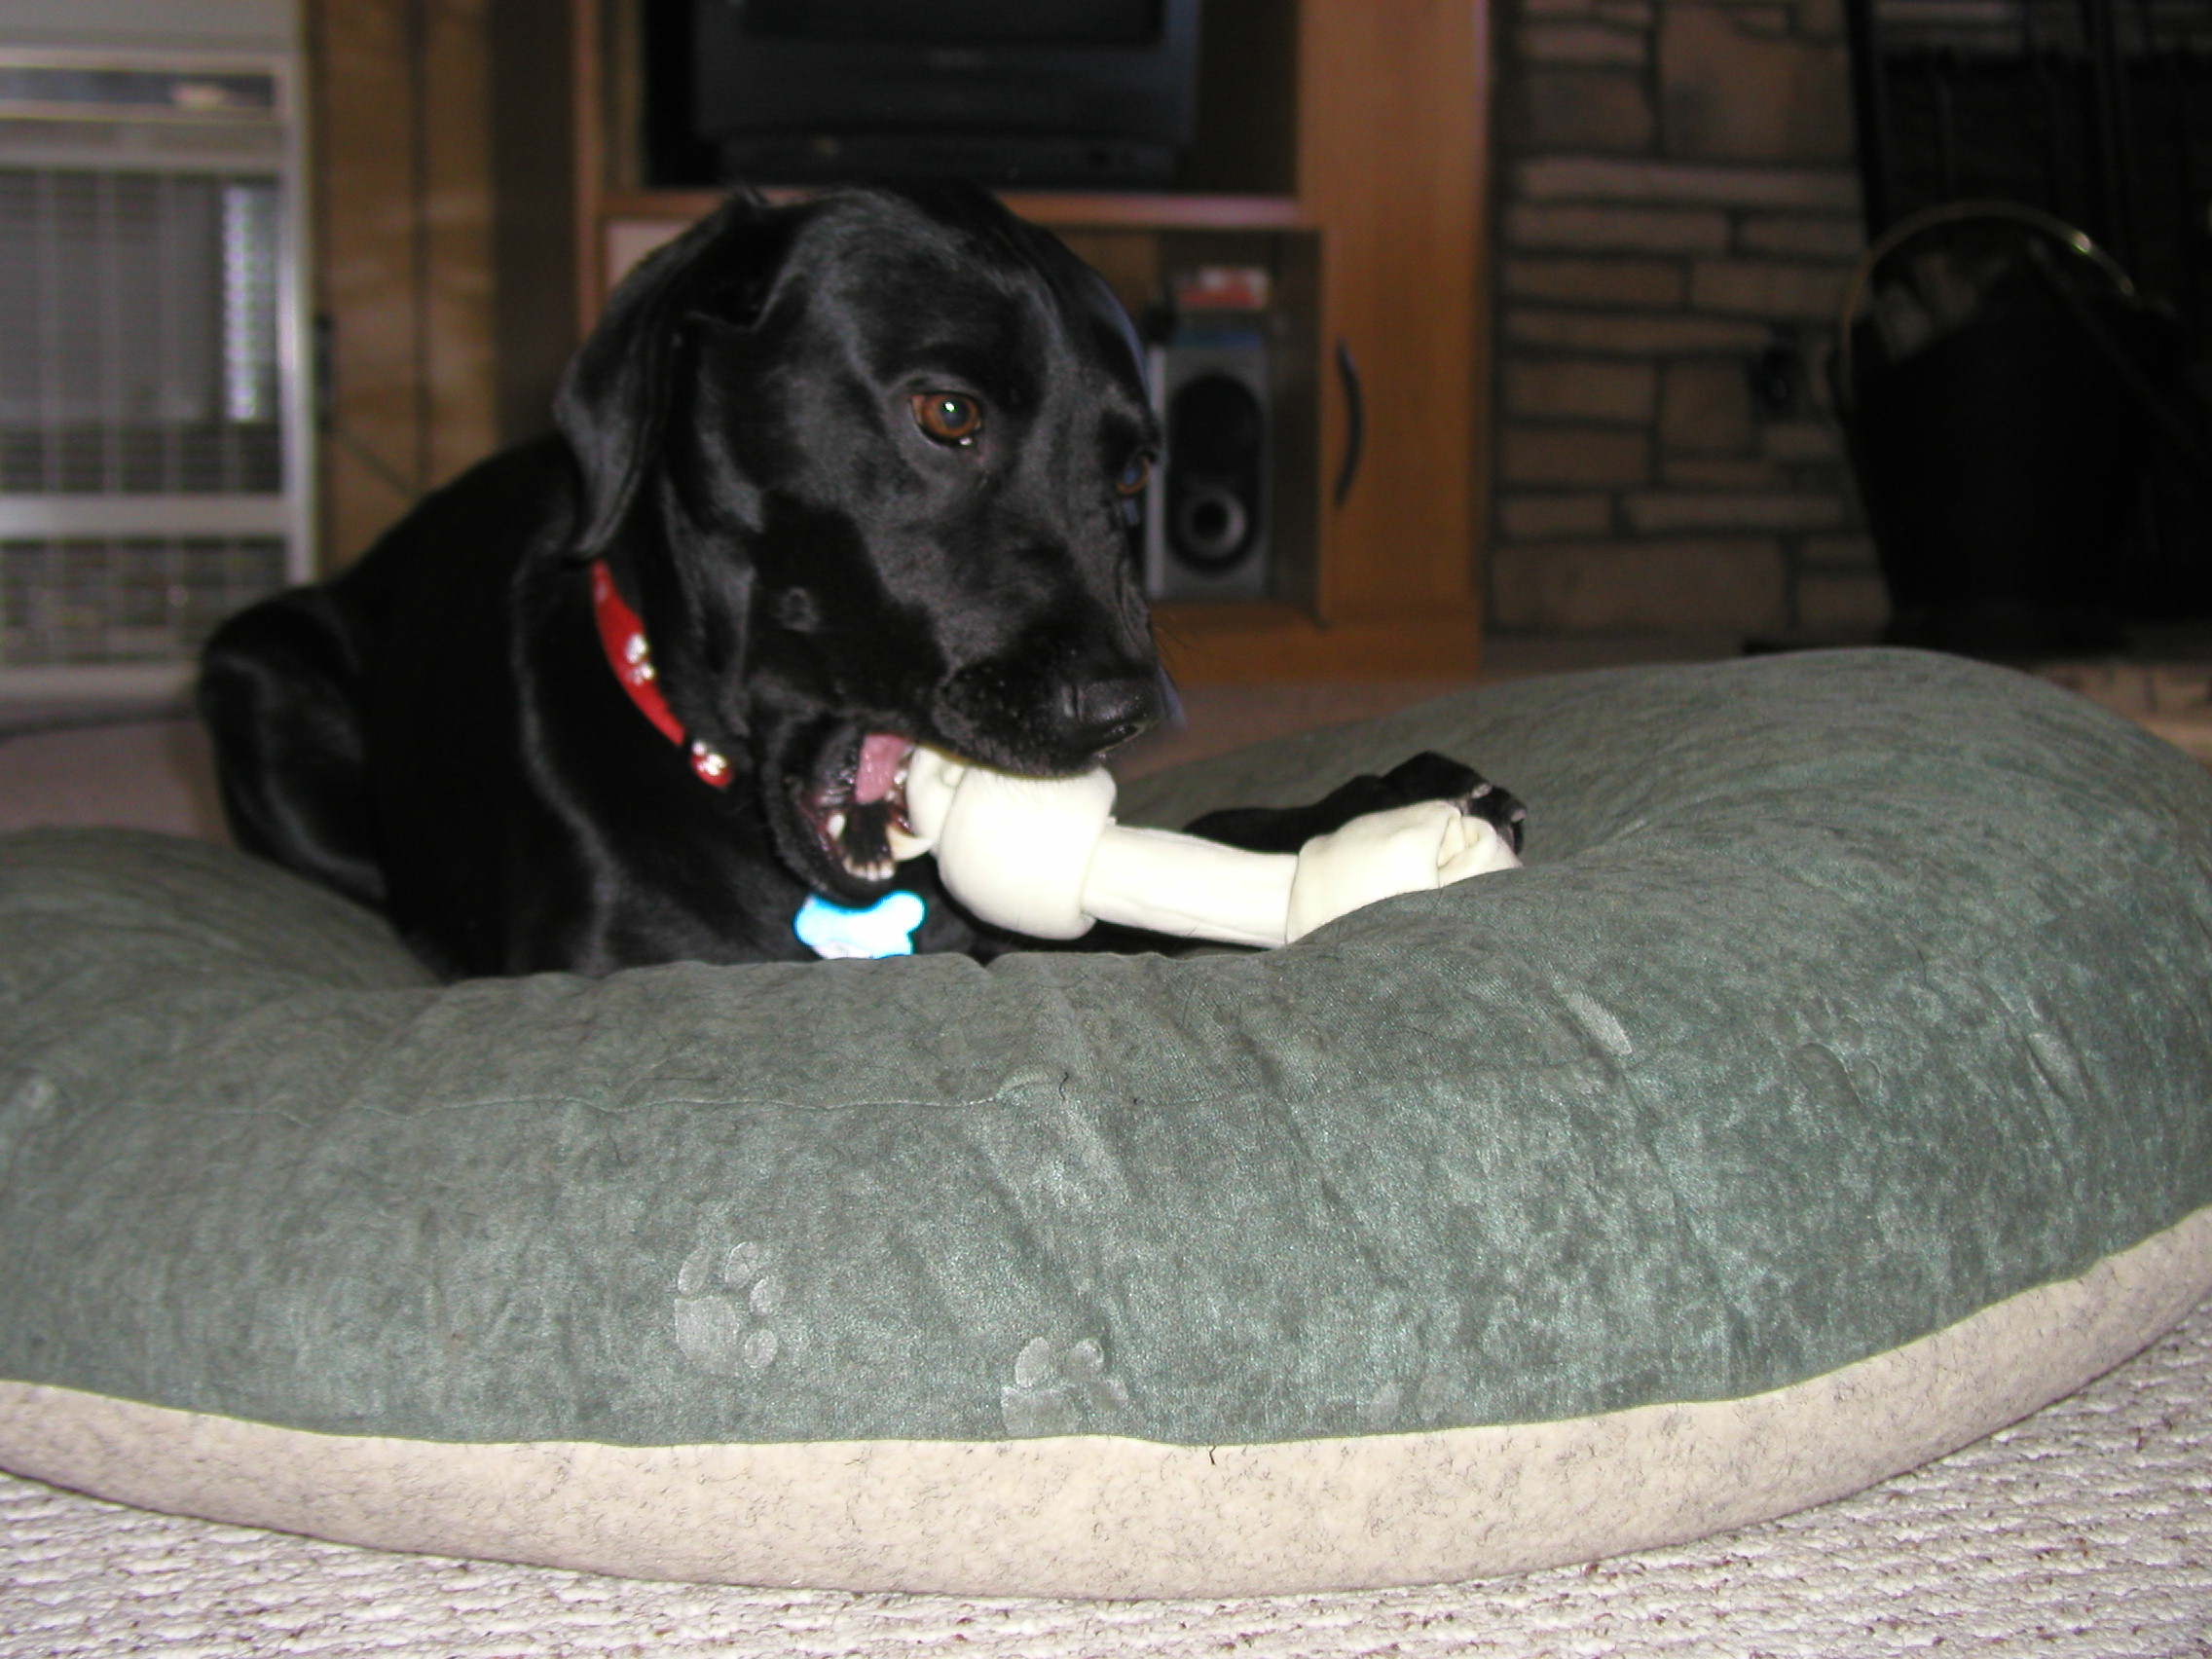
puppy, dog, mammal, black, vertebrate, labrador retriever, cadu, street dog, dog like mammal, dog crossbreeds